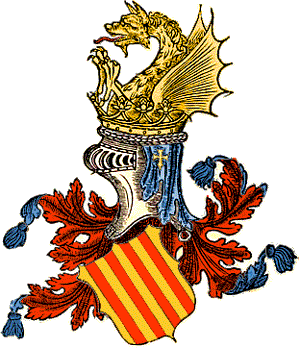
Bernat Fenollar, clerc, beneficiat domer puis sotsobrer des œuvres de la cathédrale de Valence, poète de l'École satyrique valencienne et professeur en 1510 de mathématiques à l'Estudi General de Valence, où il meurt le 28 février 1516. Organisateur chez lui de débats littéraires, il est l'auteur de nombreux poèmes, dont certains publiés dans Obres e trobes en lahors de la Verge Maria, le premier livre imprimé en catalan ou valencien, édité en 1474 à Valence.
Le dragon est, dans la tradition européenne, une créature légendaire ailée possédant une queue de saurien et dont les pattes se terminent par des griffes.
quelle que soit leur langue d'expression : castillan, basque, galicien, catalan, asturien, aragonais, estrémègne...